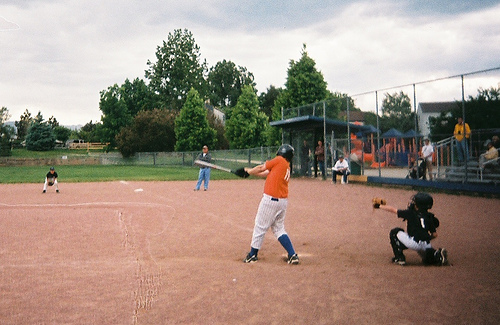
các cầu thủ bóng chày đang thi đấu ở trên sân vào ban ngày